Gambara (seeress)

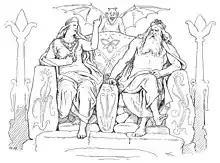
Frigg and Odin wagering against each other upon Hliðskjálf in "Grímnismál" (1895) by Lorenz Frølich, in a parallel with how she tricked Odin at his window in the Lombard myth.

Wolfram (2006) is of the same opinion and writes that the saga begins in a Vanir context, where two brothers are directed by a wise and divinely inspired woman. She is a priestess who invokes and receives help from the Vanir goddess Fre(yi)a, when her tribe is threatened by the more numerous Vandals. He comments that Fre(yi)a is portrayed as the wife of Woden (Odin), and this role normally belongs to the Aesir goddess Frigg, but he considers correct the view that she and several other goddess are versions of Freyja. Both the Vinnili and the Vandals were ready to transform themselves into more successful model of a migrating army, and consequently to reject their old Vanir (fertility) cult and embrace Odin as their leader. It is the women that sacrifice their past and their traditional cult in order to save their tribe under the leadership of their priestess Gambara and their goddess Freyja. They pave the way for their men's victory and they legitimize the transformation into a new tribe, the Lombards. Wolfram compares this to the legend of the haliurunnae, the Gothic priestesses who after the Goths' migration from Scandinavia represented the conservative faction, but they lost when the majority of the Goths changed cult, and were banished.